George Cheever Farm

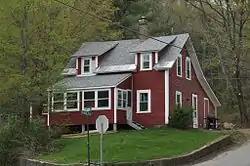

The George Cheever Farm is a historic farmstead at the corner of Nelson and Tolman Pond Roads in Harrisville, New Hampshire. This 1½-story wood-frame house was built in the early 1860s, and is a well-preserved example of a period farmhouse. It is architecturally distinctive because of a rear saltbox style addition, and its shed-roof dormers. The house was listed on the National Register of Historic Places in 1988.